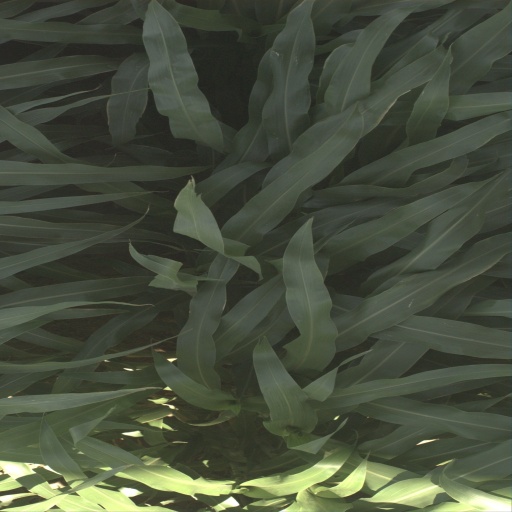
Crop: sorghum